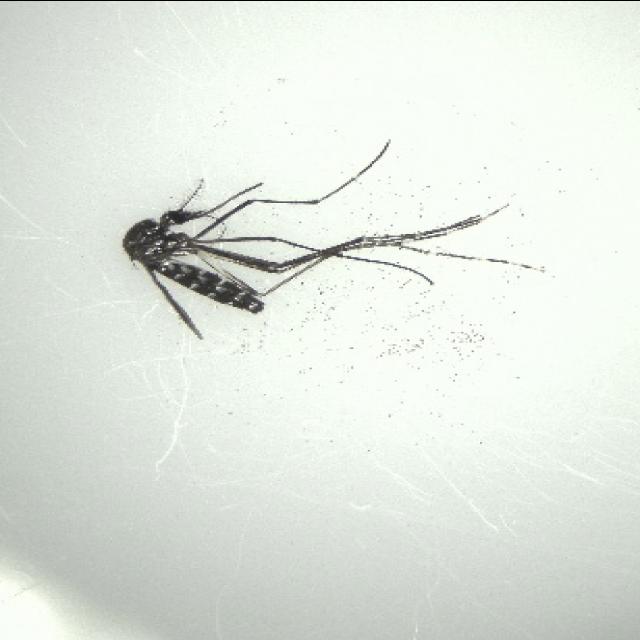
Species: aedes_albopictus